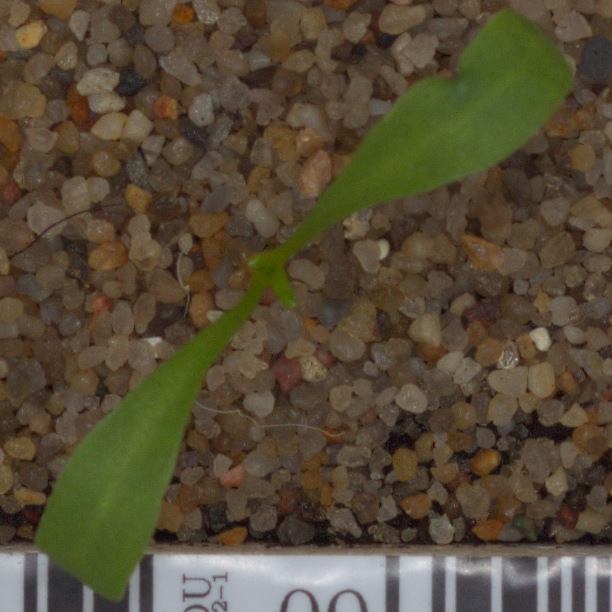
Label: sugar_beet